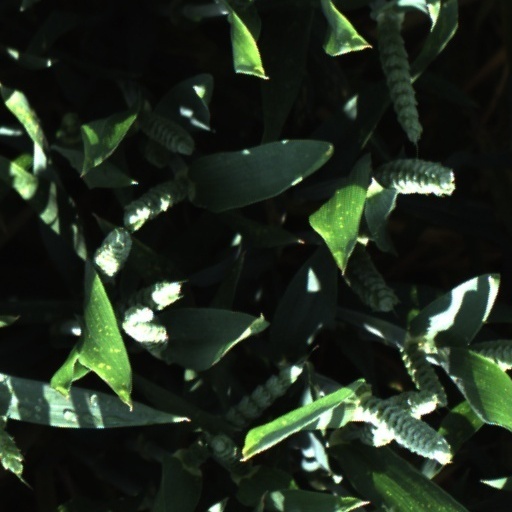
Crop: wheat